History of opera

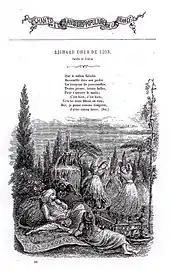
Song taken from "opéra-comique" "Richard Cœur-de-Lion", by André Ernest Modeste Grétry (1784)

Venice remained one of the main operatic centers. Antonio Vivaldi, the main representative of the Italian late-baroque school, stood out. He was chapel master of the Ospedale della Pietà in Venice, where he was able to rely on the orphans of the hospice to form a large orchestra, for which he is considered the first great master of orchestral music. He devoted himself to opera both as a composer and impresario. In 1739 he claimed to have written ninety-four operas, although only about fifty librettos and twenty scores survive. Notable among his works are: "Ottone in villa" (1713), "Orlando finto pazzo" (1714), "La costanza trionfante degl'amori e degl'odii" (1716), "Teuzzone" (1719), "Tito Manlio" (1719), "Il Giustino" (1724), "Farnace'" (1727), "Orlando furioso"(1727), "Bajazet" (1735), "Ginevra" (1736) and "Catone in Utica" (1737).